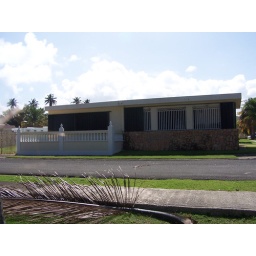
beach house in Humacao